Peanut butter cup

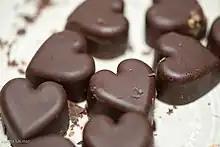
Heart-shaped peanut butter cups

Another brand is Palmer, which specializes in holiday-themed peanut butter cups. There are various forms that the peanut butter cups take for the different seasons. Each holiday has a different color of foil for the season. They can also come in different shapes, such as hearts or Christmas trees, during holiday seasons.